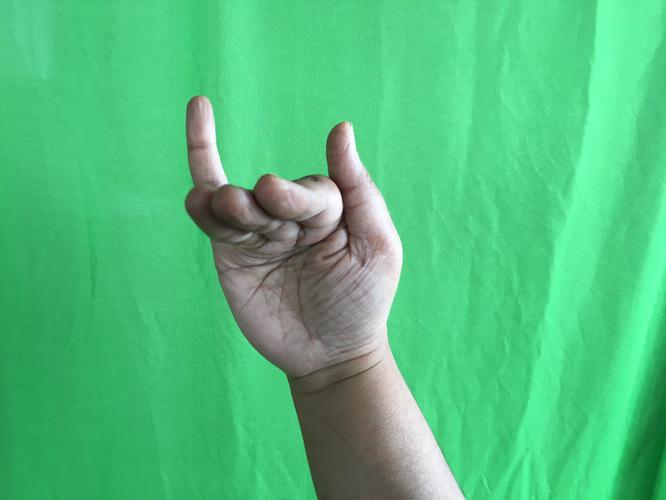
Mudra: Mrigasirsha
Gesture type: single_hand